Captains Flat railway line

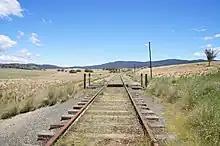
The track in 2011

In 1993, the NSW Department of Transport called for expressions of interest on the future use of the line. Registrations closed in August that year. It was understood that there was an interest in creating a walking track or a tourist railway over the last section of the line into Captain's Flat. By that date, the town was a fraction of its peak size.